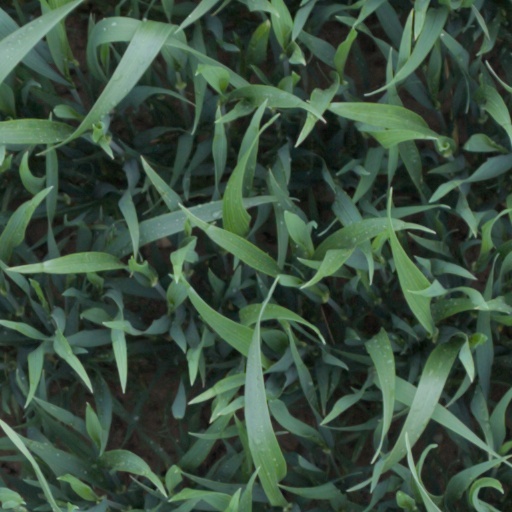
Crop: wheat